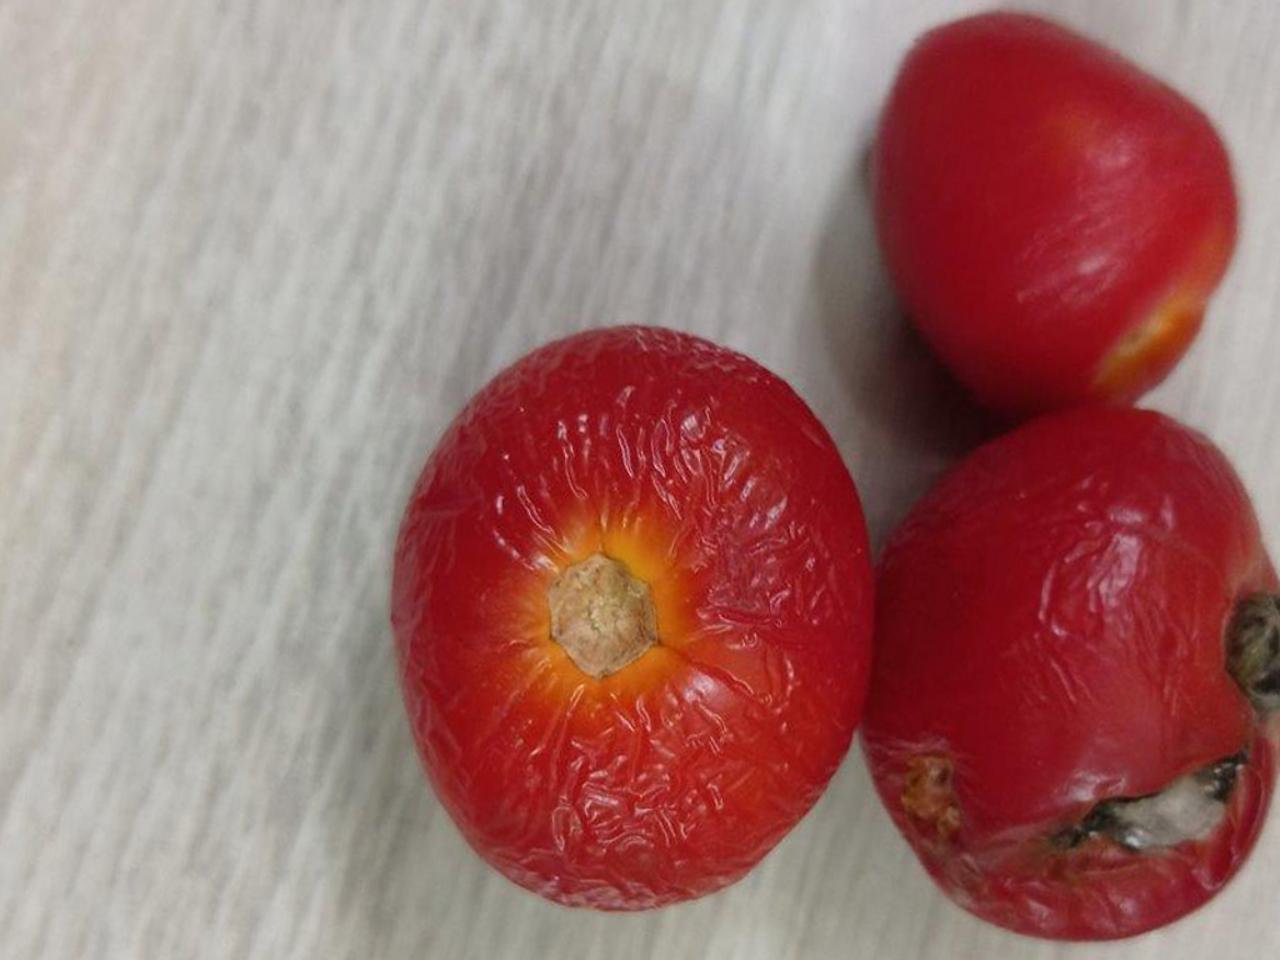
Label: Rotten